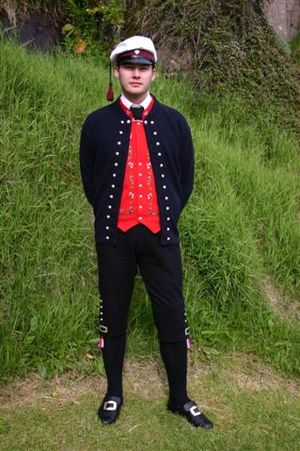
Færinger / Kendte færinger
Færinger er et blandet skandinavisk-keltisk folk, som hovedsageligt bor på Færøerne, og som taler færøsk. Færinger født på Færøerne er generelt danske statsborgere, men betragter sig dog ofte som tilhørende en selvstændig nationalitet. Dansk er første fremmedsprog, men udtales oftest på en måde, som betegnes som gøtudanskt.